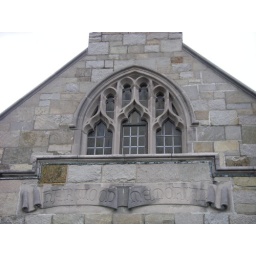
Harwood Memorial building I just loved the windows up above the doorway.